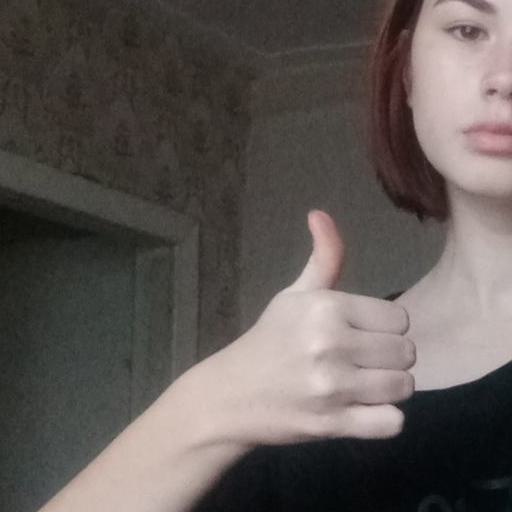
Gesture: like